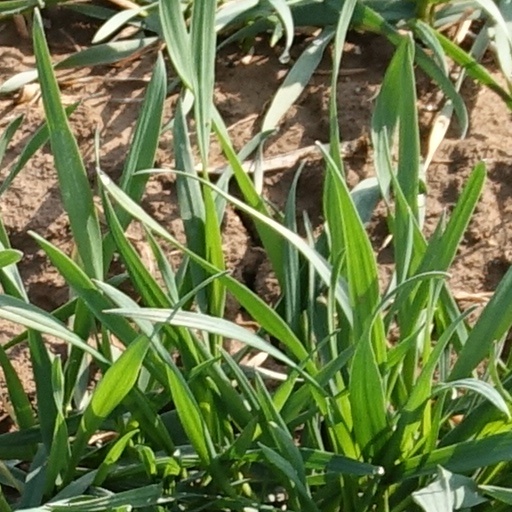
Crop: wheat